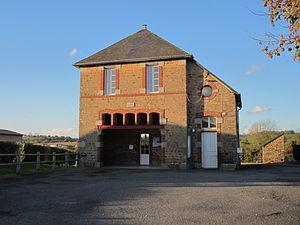
La Gohannière, Manche
La Gohannière est une ancienne commune française, située dans le département de la Manche en région Normandie.